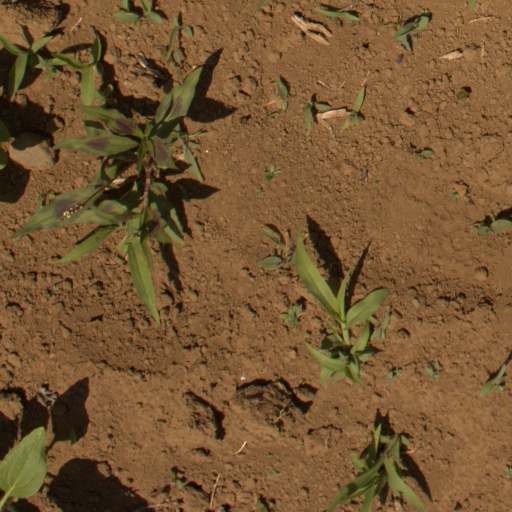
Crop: Jerusalem artichoke